Algebraic variety

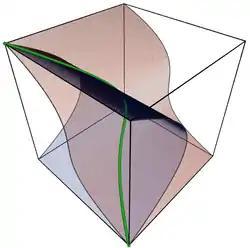
The twisted cubic is a projective algebraic variety.

Algebraic varieties are the central objects of study in algebraic geometry, a sub-field of mathematics. Classically, an algebraic variety is defined as the set of solutions of a system of polynomial equations over the real or complex numbers. Modern definitions generalize this concept in several different ways, while attempting to preserve the geometric intuition behind the original definition.